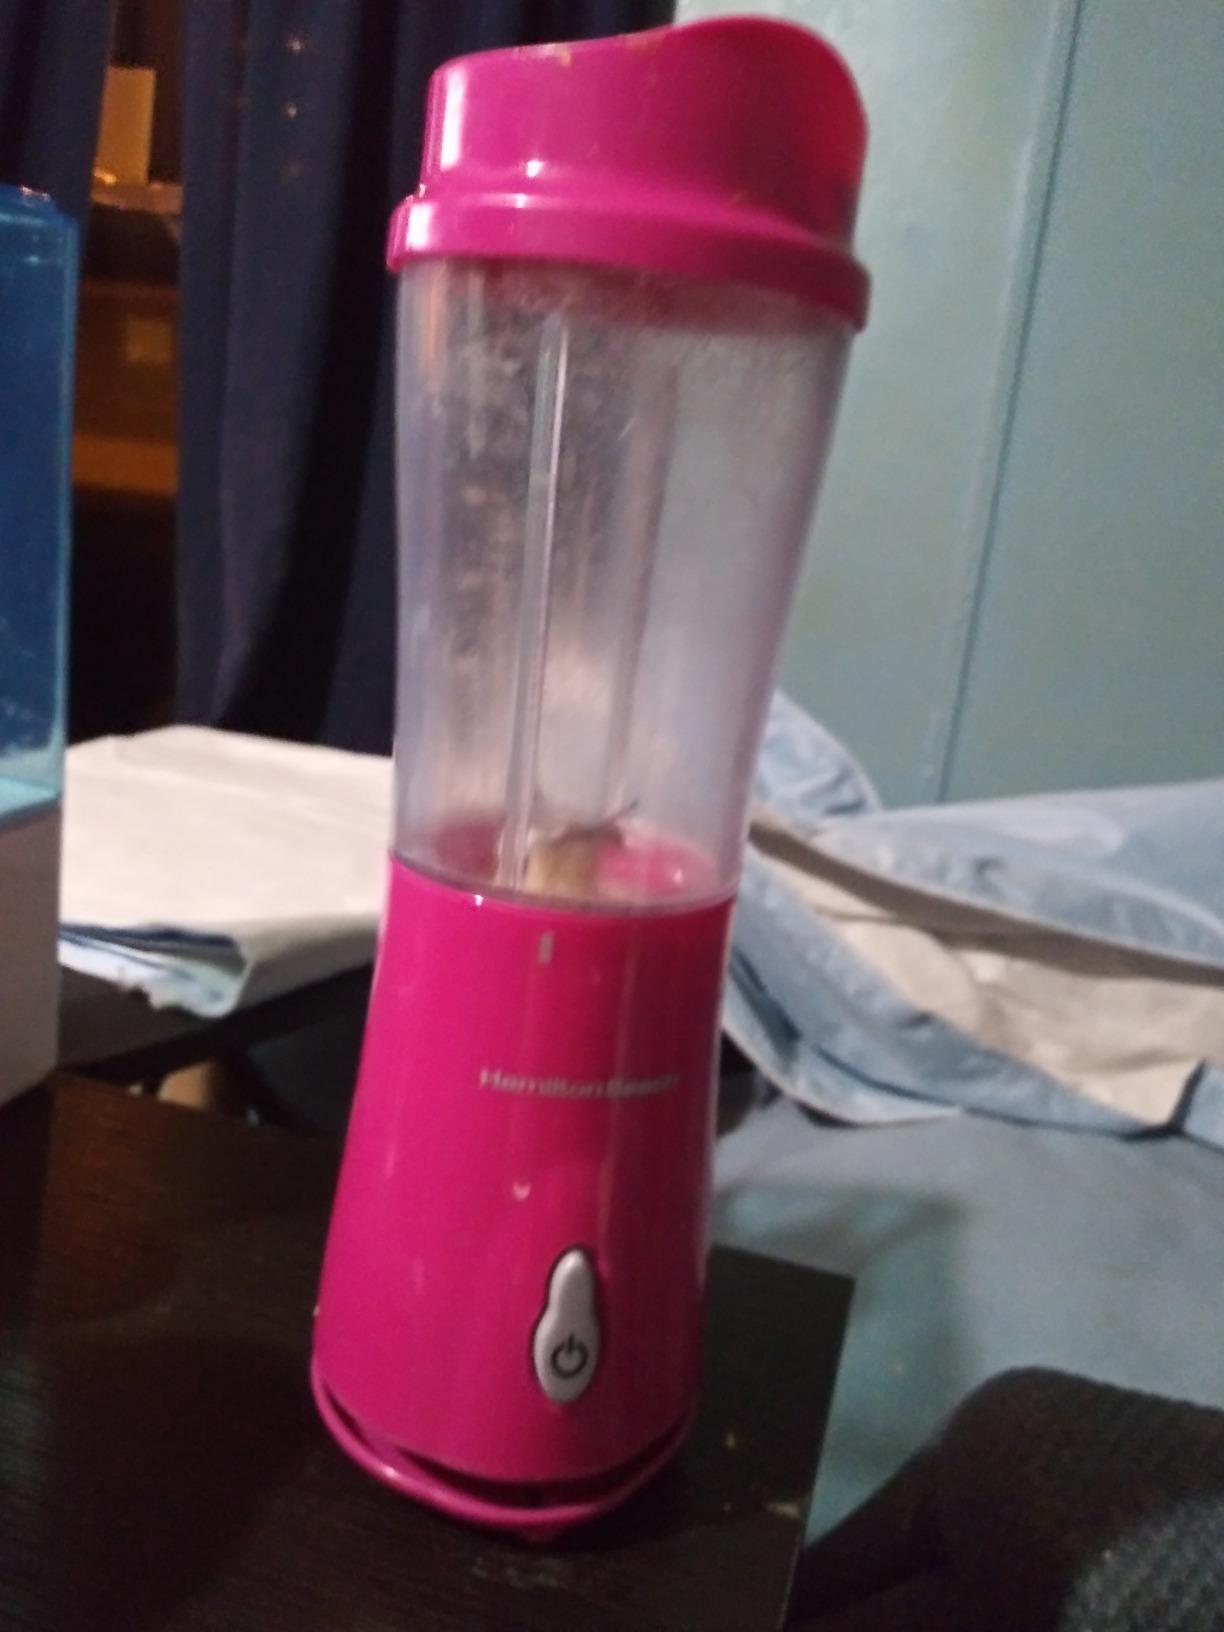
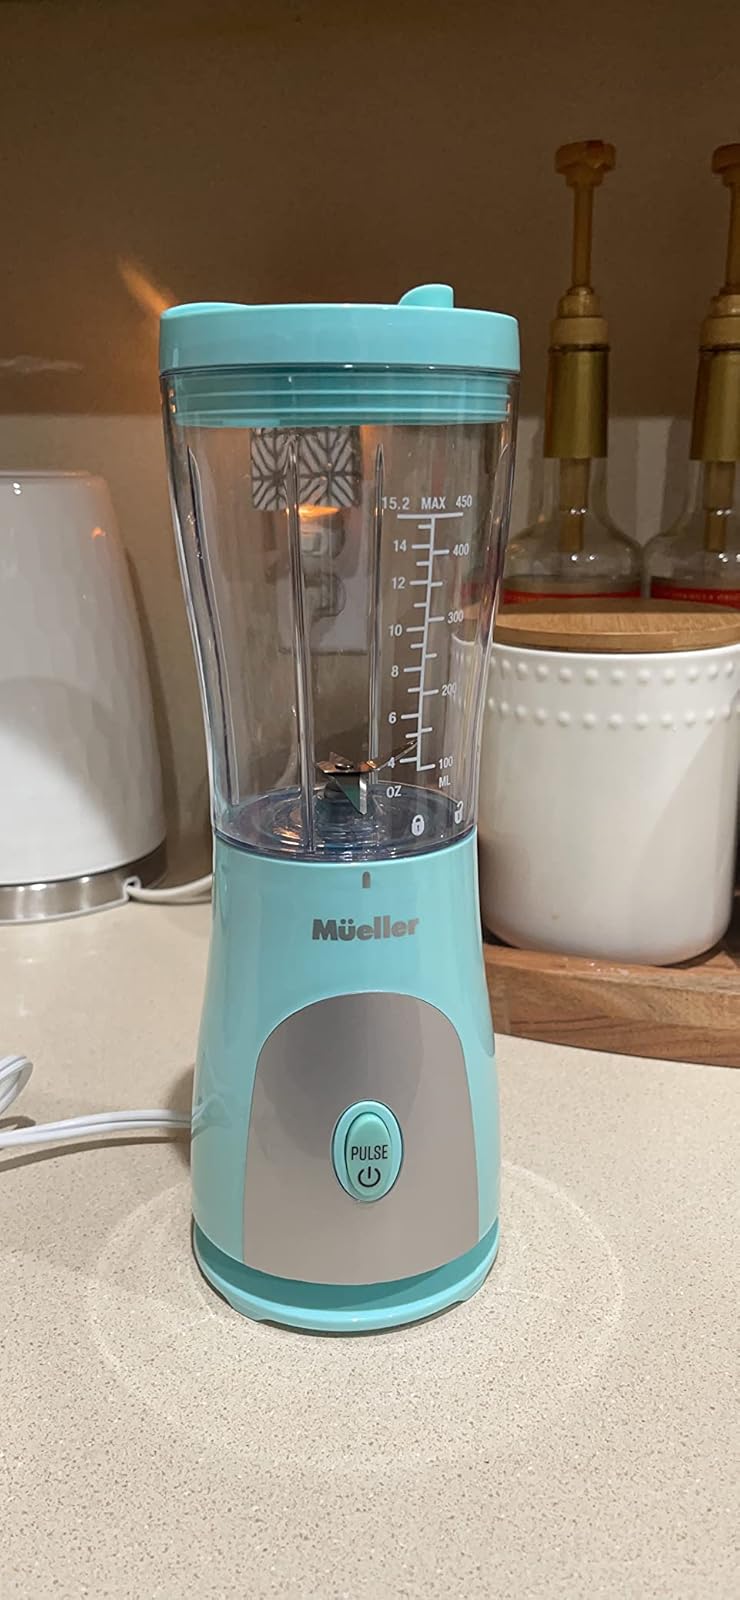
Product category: items_blender
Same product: no